Shellye Archambeau

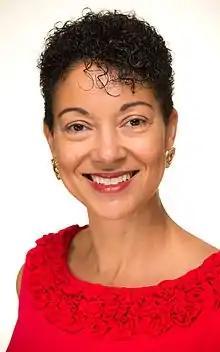

Shellye Archambeau is an American businesswoman and former CEO of MetricStream, a GRC company based in Palo Alto, California. She has held executive positions for numerous companies, including a 15-year career at IBM where she became the first African American woman at the company to be sent on assignment internationally. Archambeau is a guest lecturer at her alma mater, the Wharton School of the University of Pennsylvania. She is also a writer. She wrote "Unapologetically Ambitious" "and" co-authored "Marketing That Works." Archambeau is a regular contributor for Xconomy.